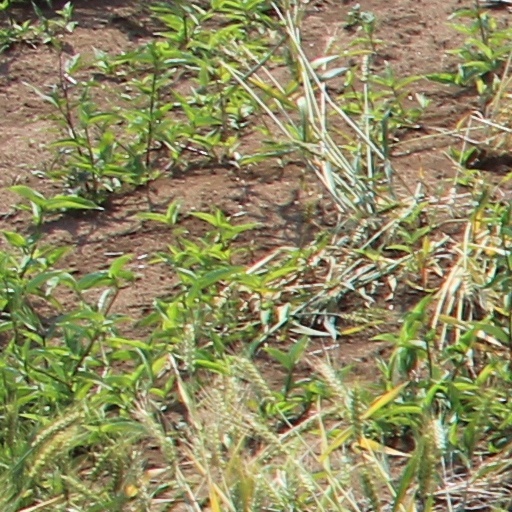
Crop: wheat